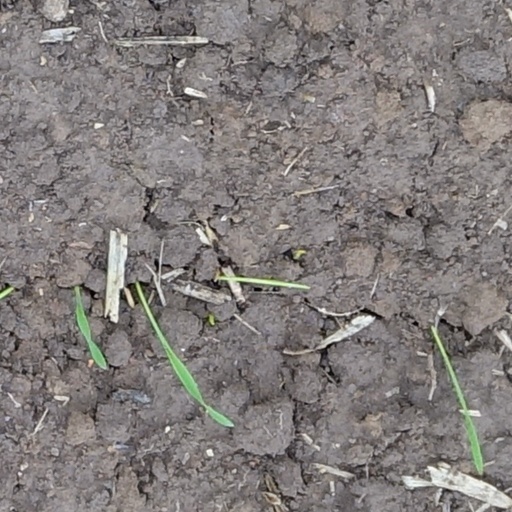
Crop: wheat